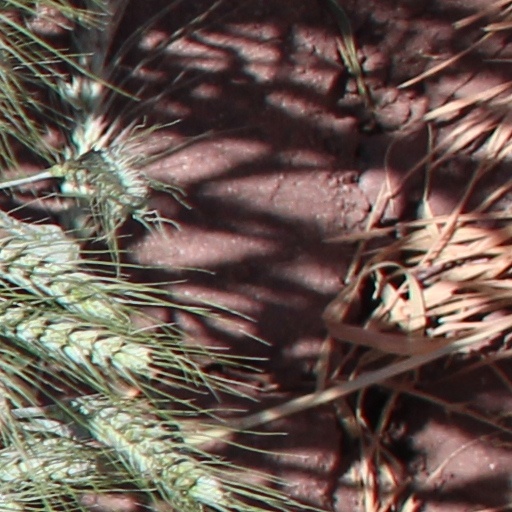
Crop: wheat